Burak Sevinç

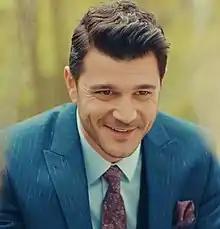
Sevinç as Cem Yenilmez in a scene from "Leke" (2019)

Between 2017 and 2019, Sevinç had his breakthrough with his role as Fethi Kulaksız in the TV series "Söz". After being cast in the role of a soldier in the series, Sevinç received military training in a tough camp for two weeks by retired special forces members along with his co-stars during the preparation process. He received training on uniform discipline, saluting, guarding procedures, addressing style, carrying and using weapons, as well as close protection-combat training. Sevinç left the series at the end of the third season with the death of his character. He then landed his first leading role opposite Melis Sezen in the series "Leke", which premiered in April 2019. The series concluded with 9 episodes, in which he portrayed the character of Cem Yenilmez. In 2020, he acted alongside Gökçe Bahadır in the musical "İzmir'in Kızları", which marked his first professional experience on stage. The musical premiered on 24 January 2020. Sevinç received great acclaim for his acting and vocal performance in the musical. On 11 May 2020, the musical was stopped due to the worldwide COVID-19 pandemic and the restrictive measures taken in Turkey.